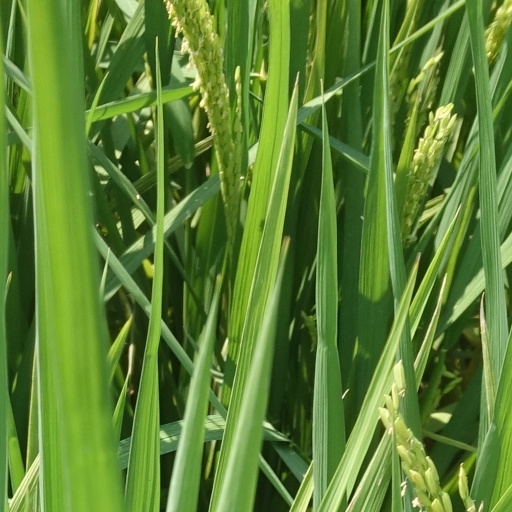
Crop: rice